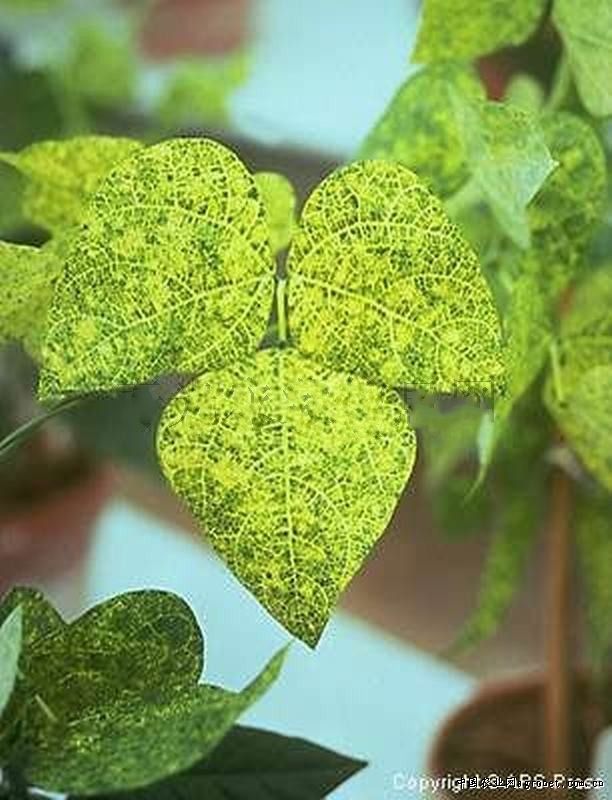
Plant: Bean
Disease: bean mosaic virus